Antonio Sacchini

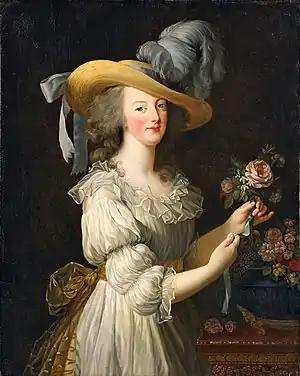
A portrait of Marie Antoinette in 1783 by Élisabeth Vigée-Lebrun

Sacchini's first two Parisian operas had been praised for their Italianate charm, but criticised for a certain dramatic weakness, also deriving from the Italian style. With his next operas, Sacchini "attempted to create works that conformed to the ideals of French musical drama." "Dardanus", with a libretto which was largely a reworking of Jean-Philippe Rameau's opera of the same name, provoked mixed reactions and appeared in two different versions in the first year of its life on stage. His next opera, "Œdipe à Colone", was to have a far more dramatic impact on the life of the composer. Sacchini had finished the score in November 1785, and the enthusiastic Marie-Antoinette was keen for it to be given at court on 4 January 1786 to mark the opening of the new theatre at the Palace of Versailles (even though the finishing touches had not been made to the building). Perhaps because of difficulties with rehearsals, the one and only performance at court had limited success, but fate denied the composer the satisfaction of seeing it again, either at court, or at the Opéra. His pupil Henri Montan Berton, himself an opera composer, described the circumstances which delayed further performances: